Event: Nepal Earthquake
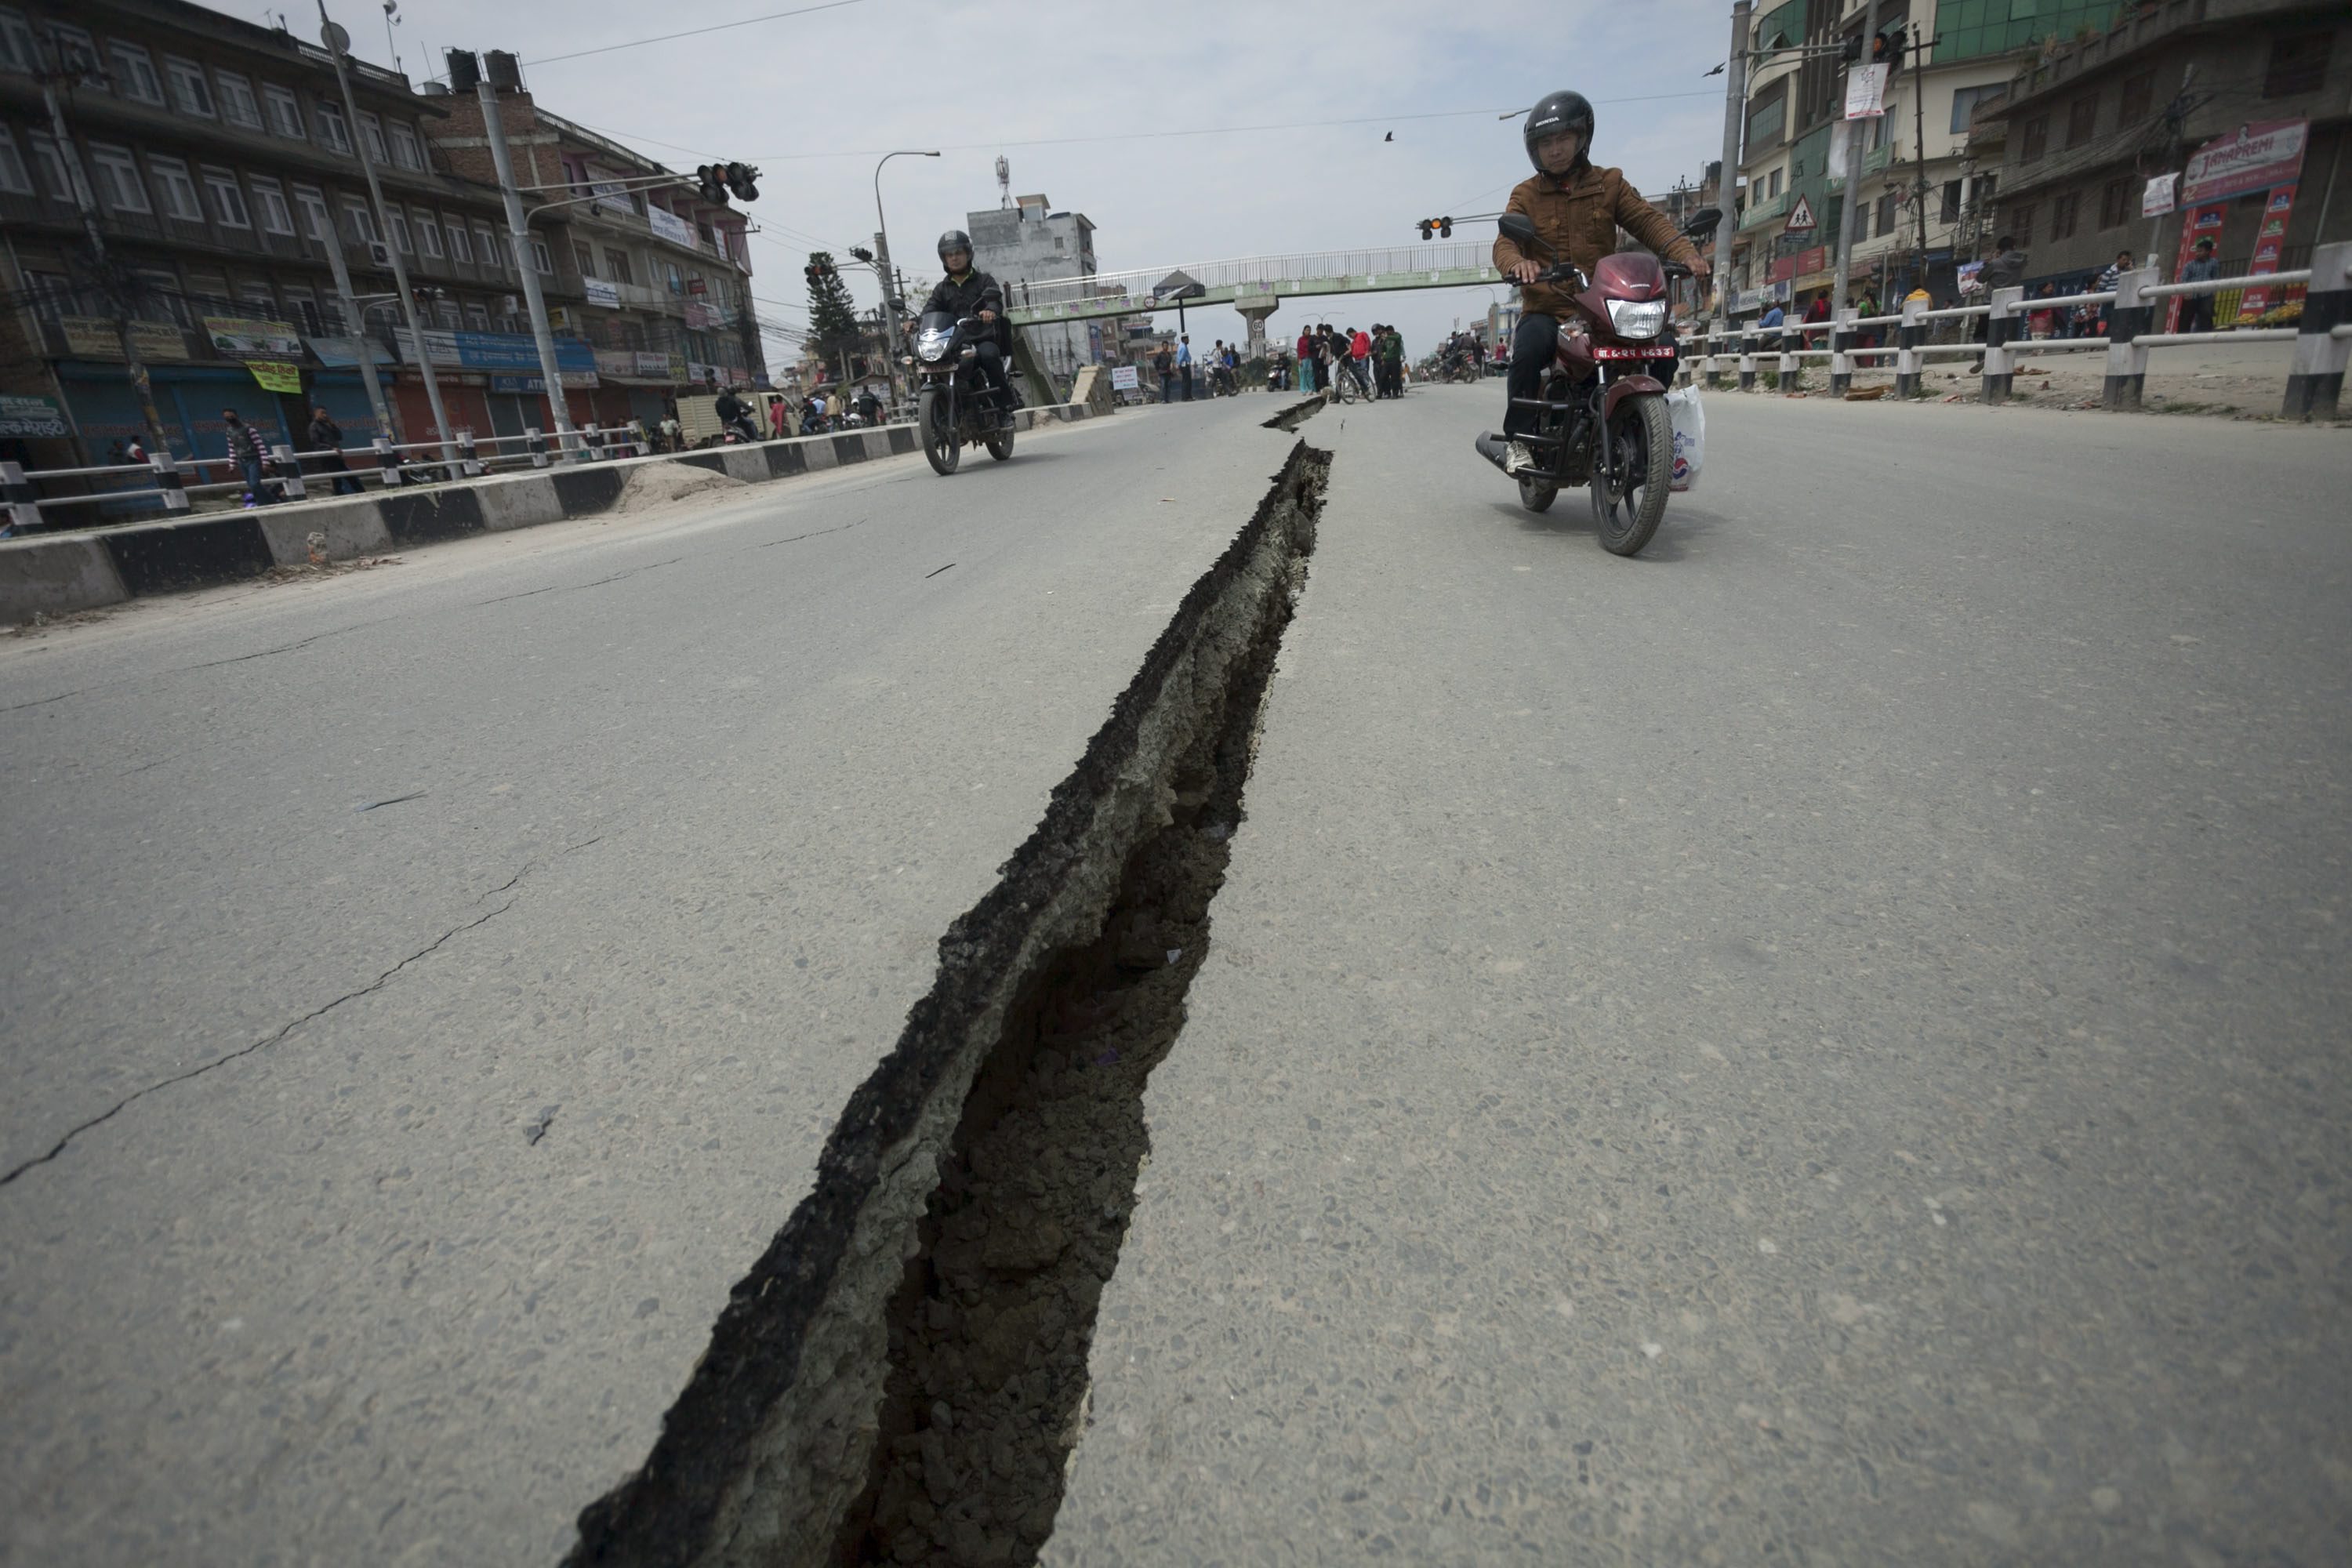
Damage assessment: damage